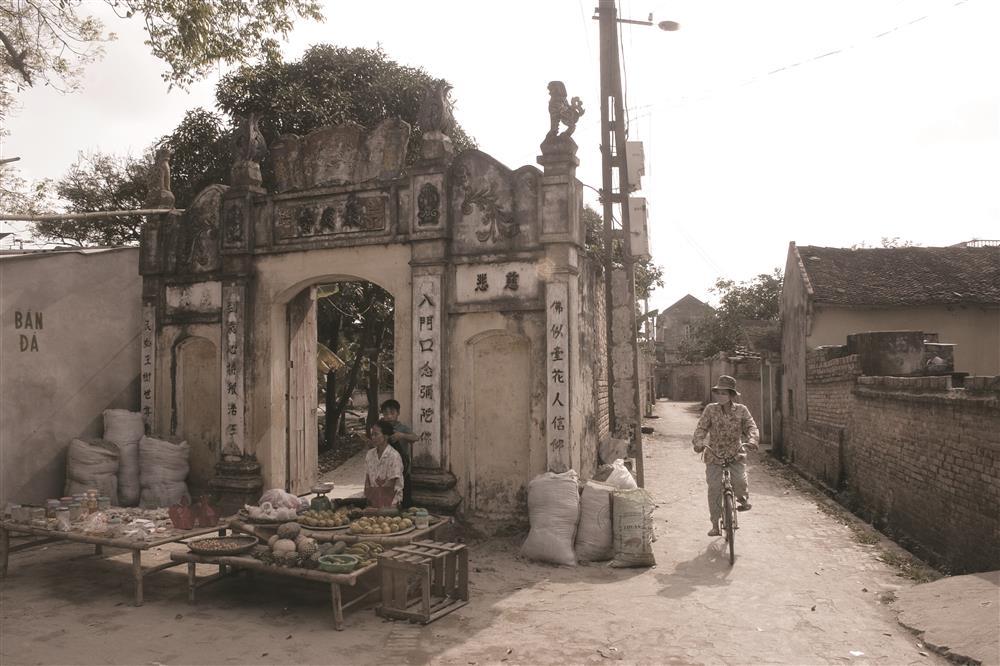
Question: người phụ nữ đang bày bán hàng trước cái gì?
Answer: cổng đình